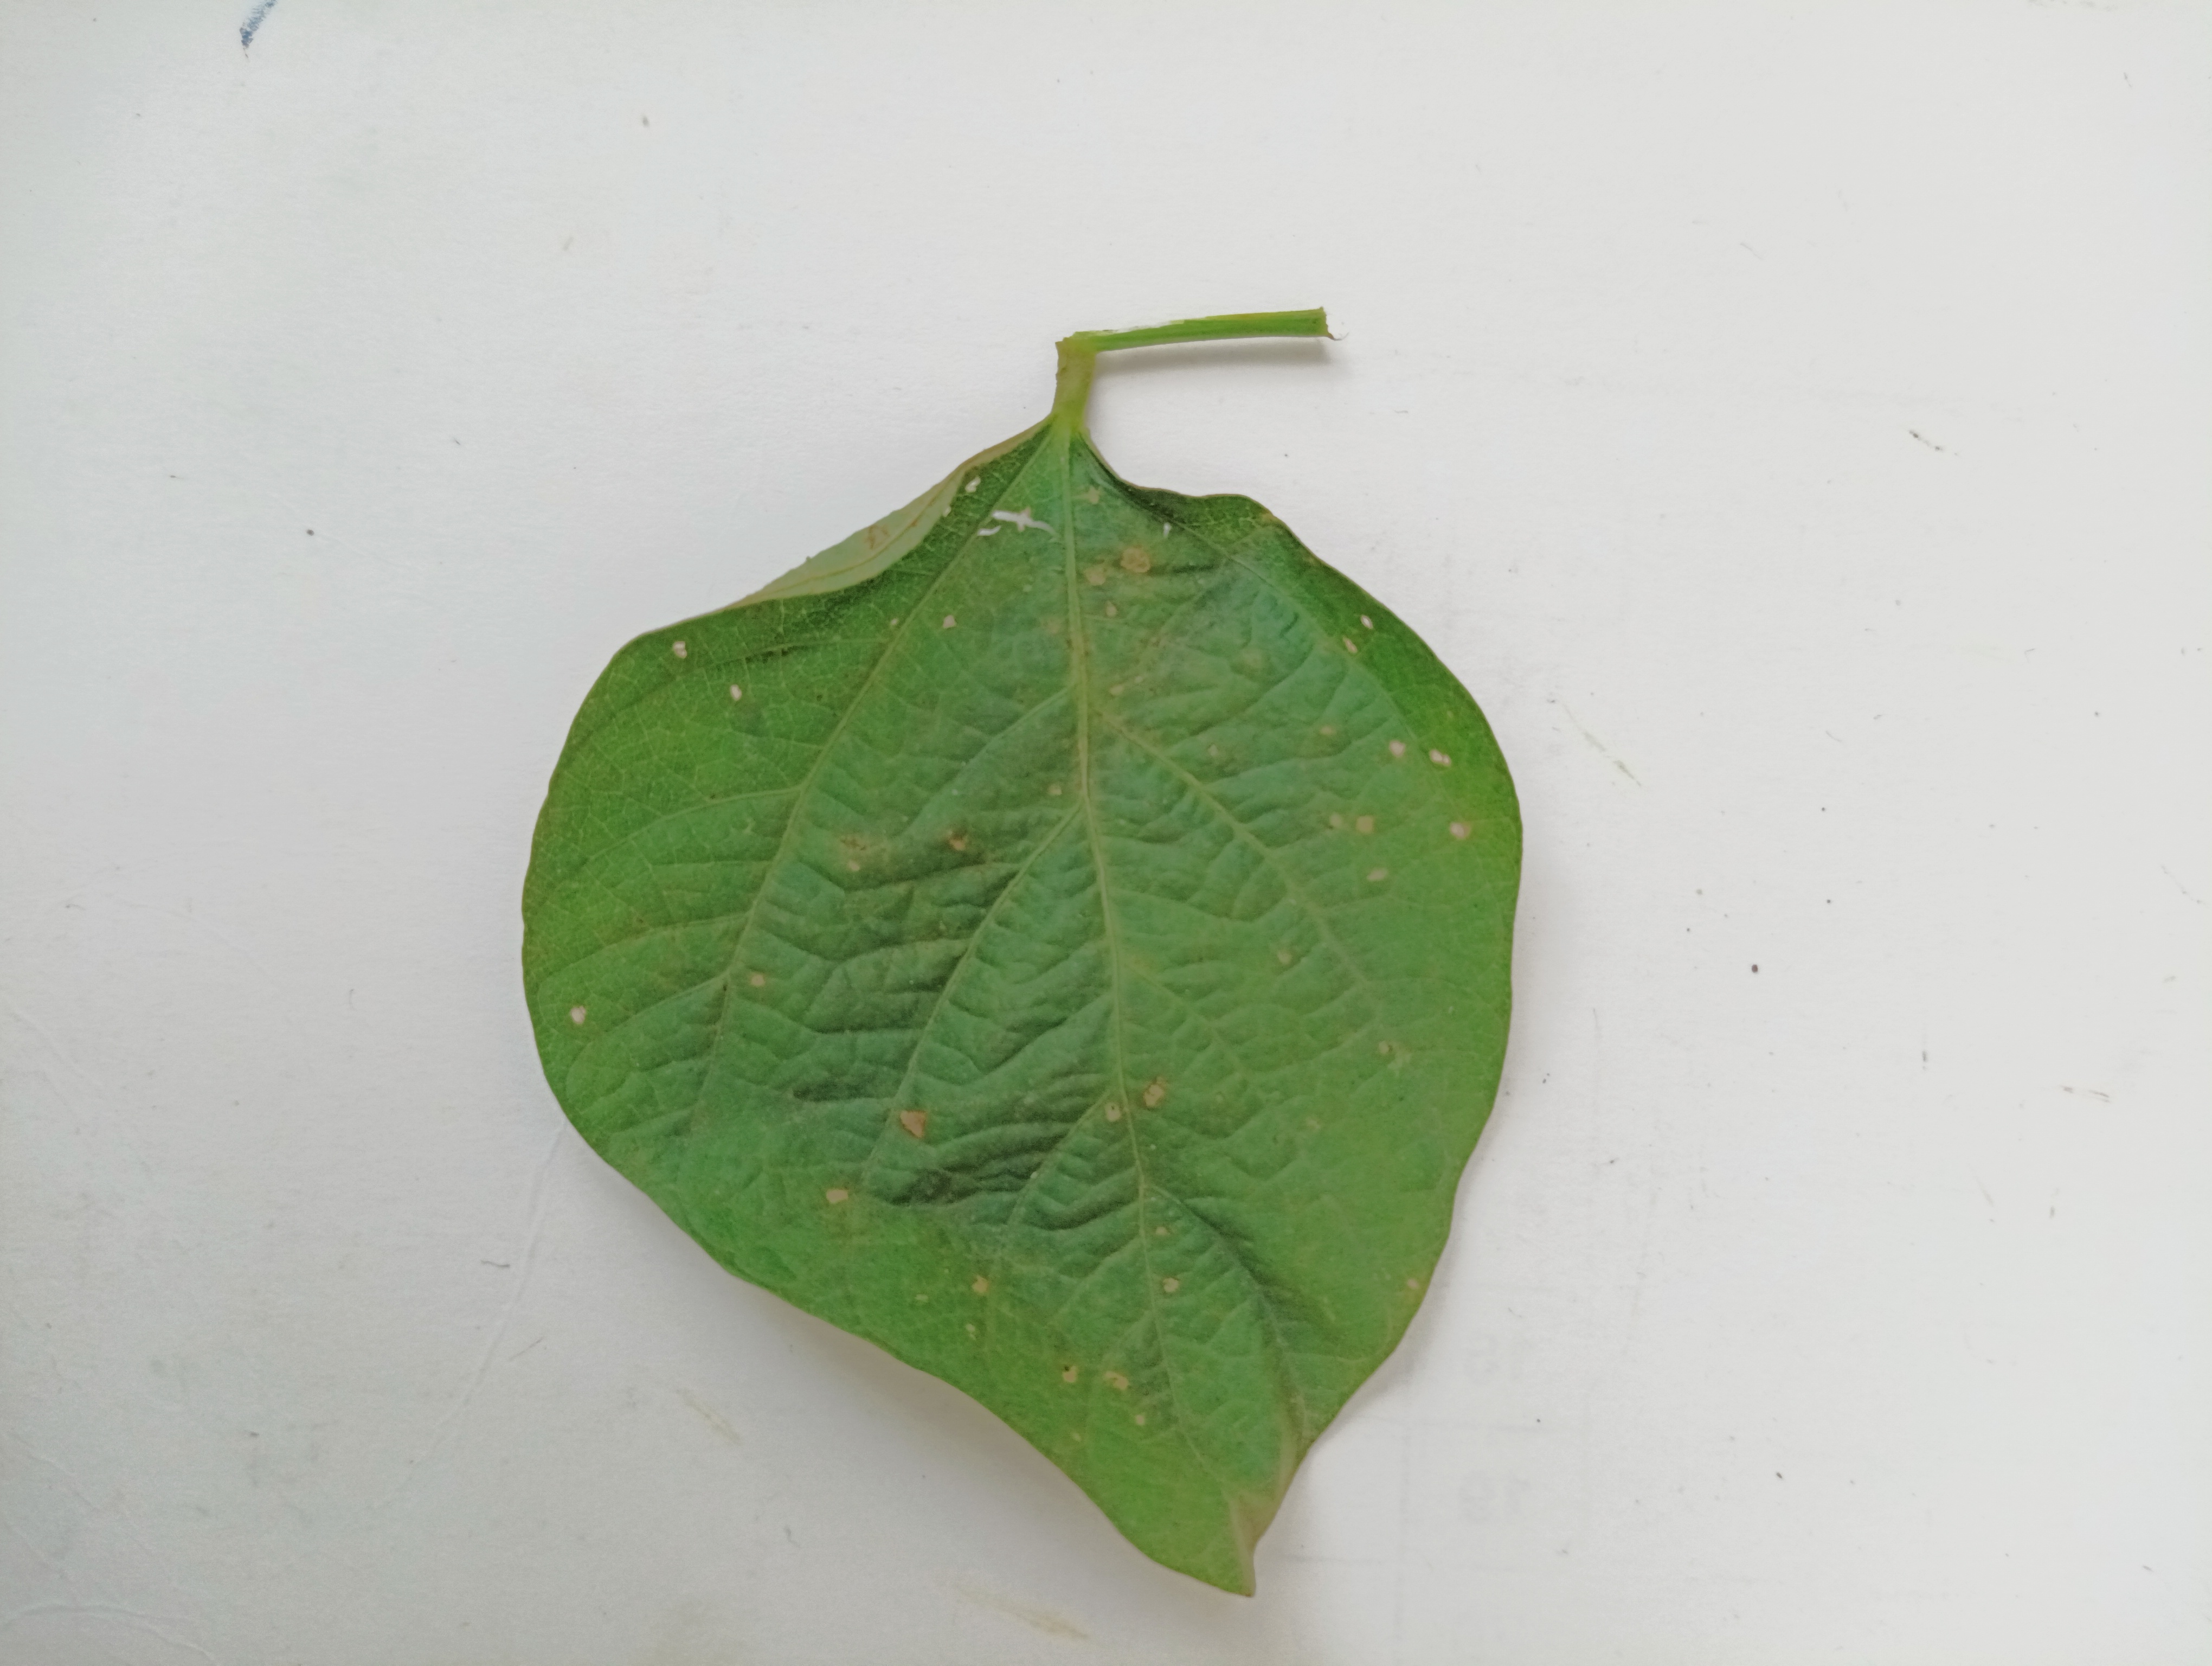
Label: Bacterial leaf Blight